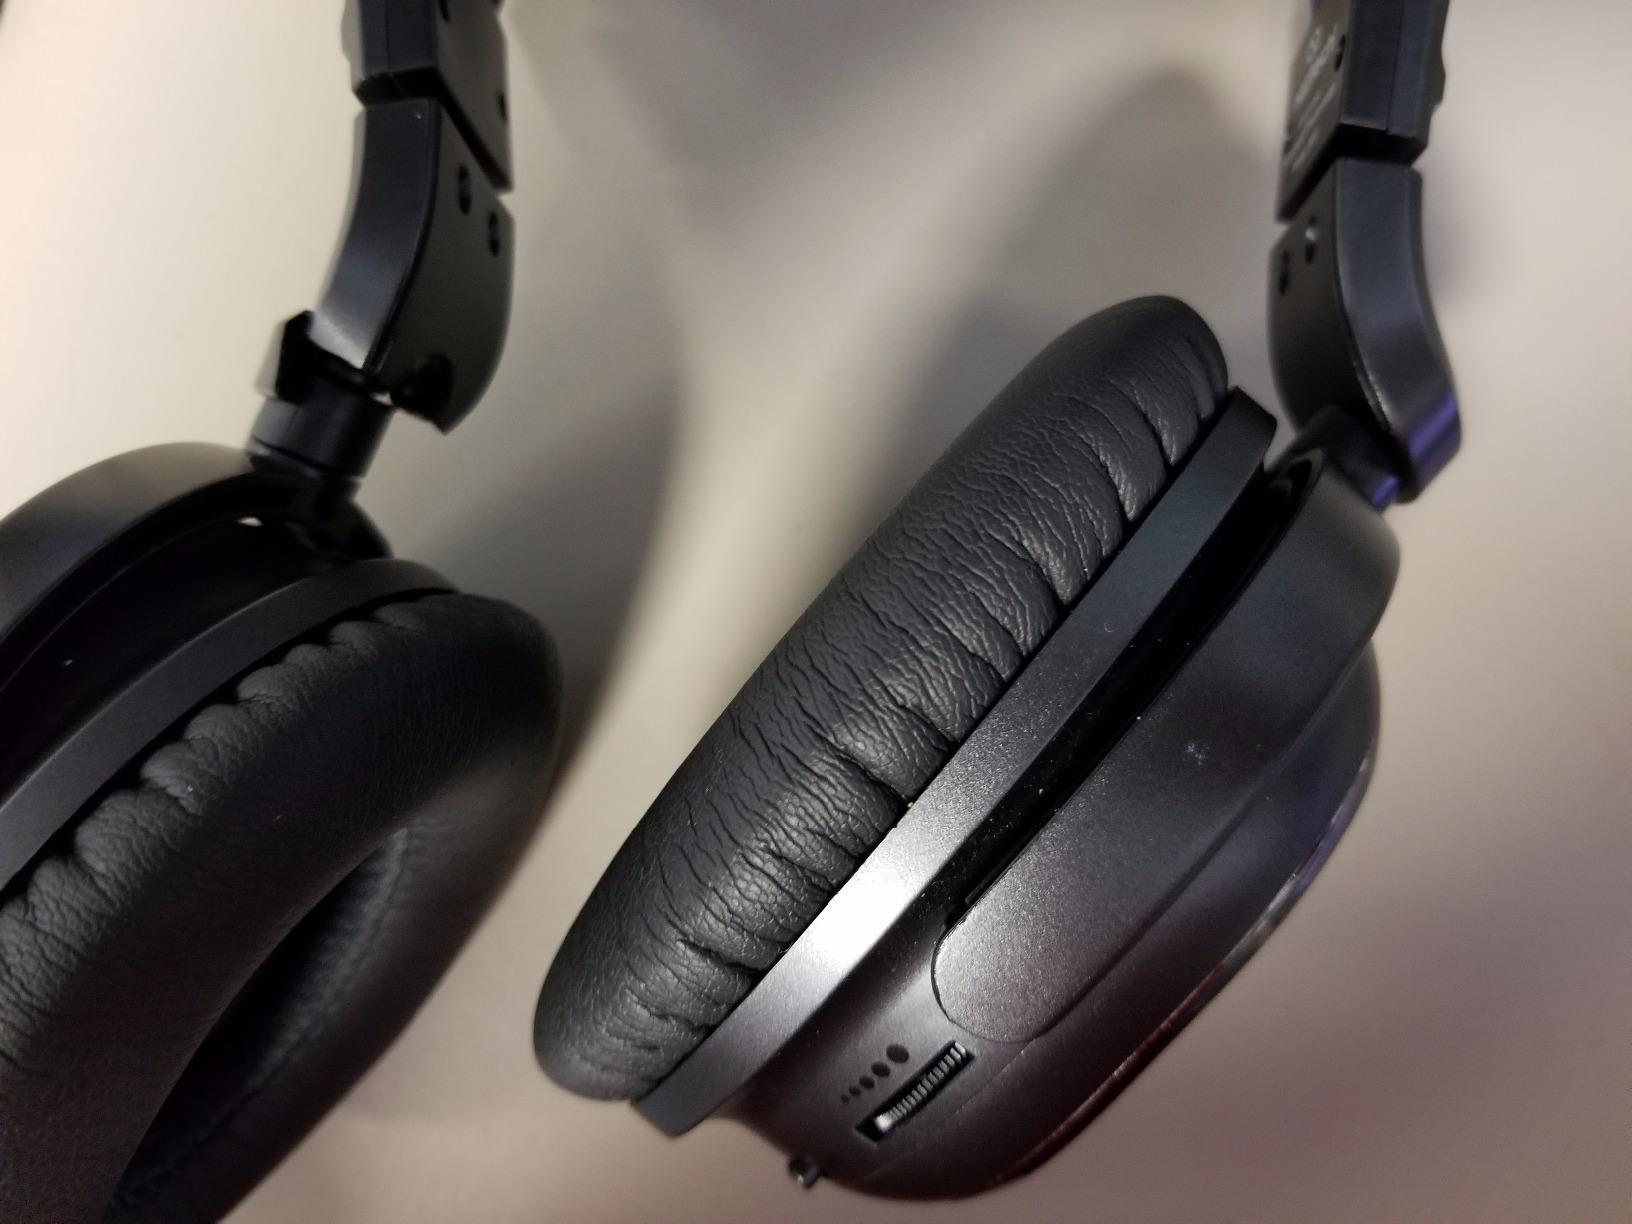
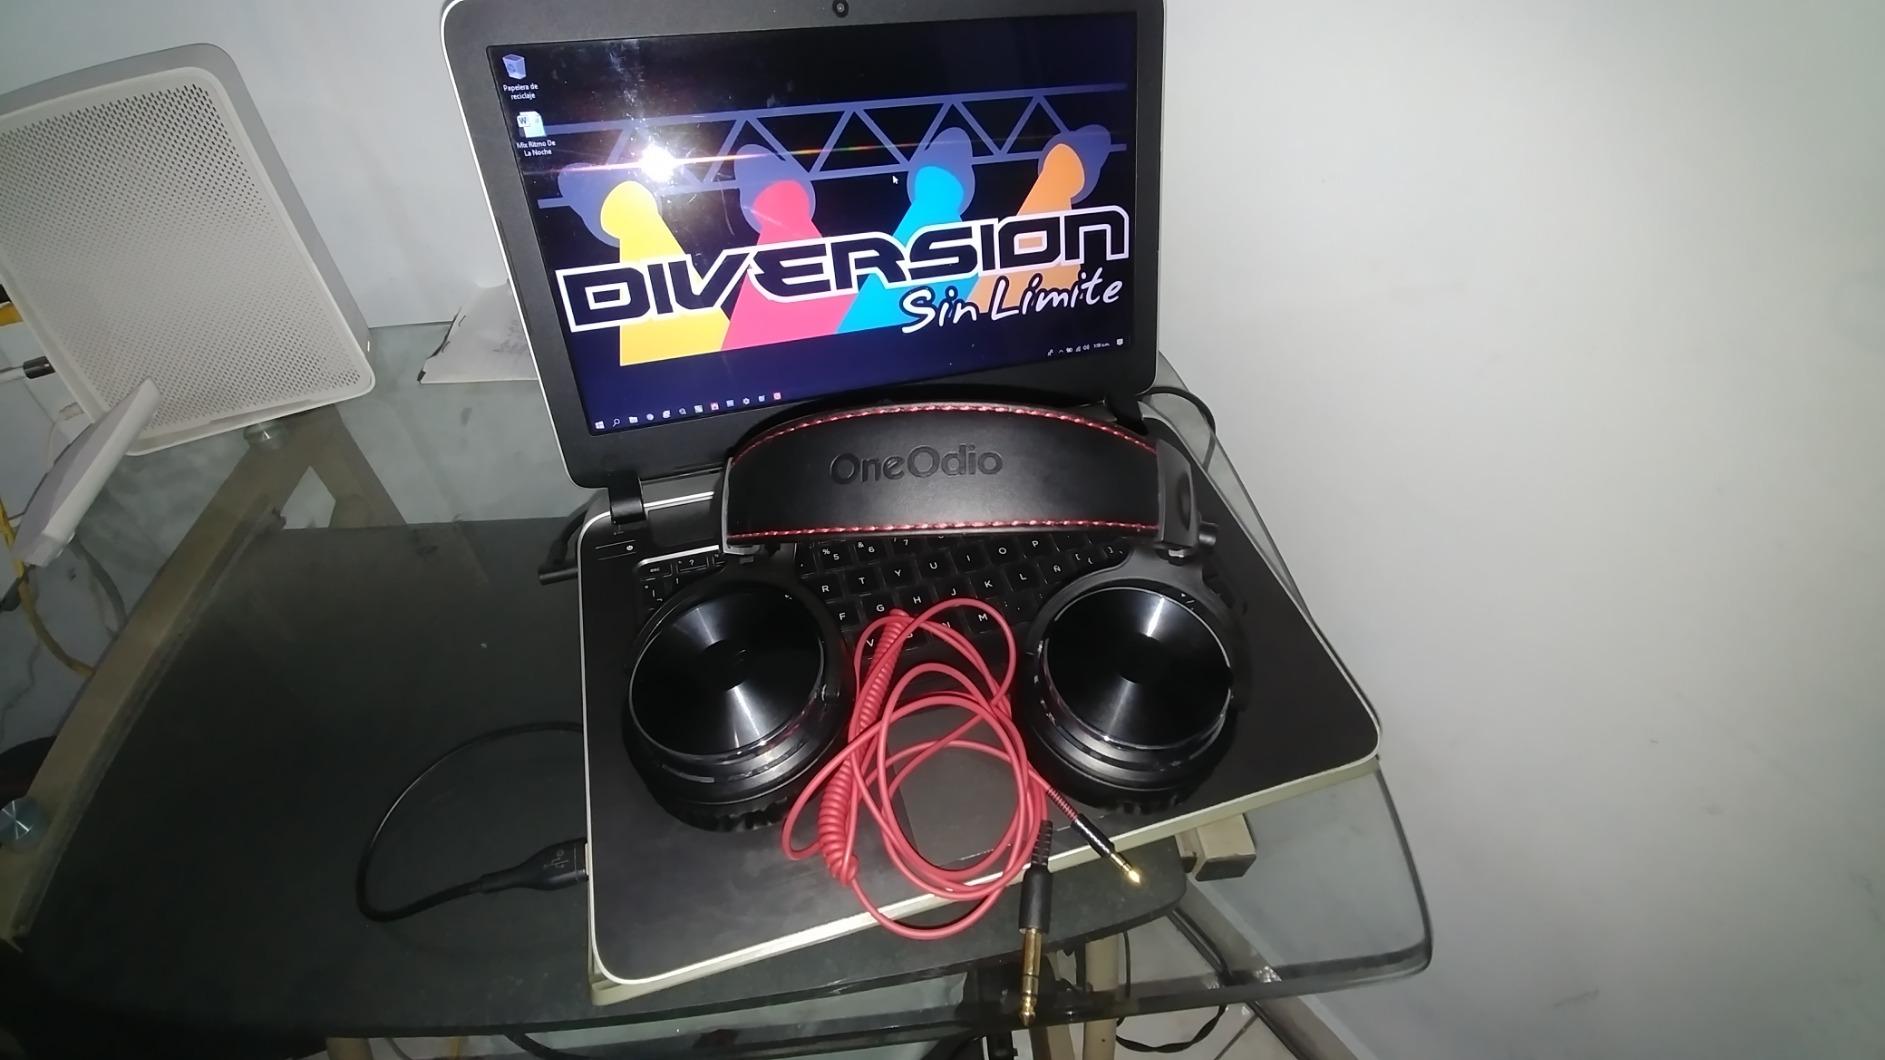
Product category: headphones
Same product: no